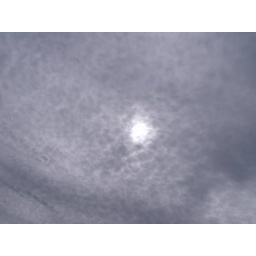
clouds take the sun as the window in the sky closes